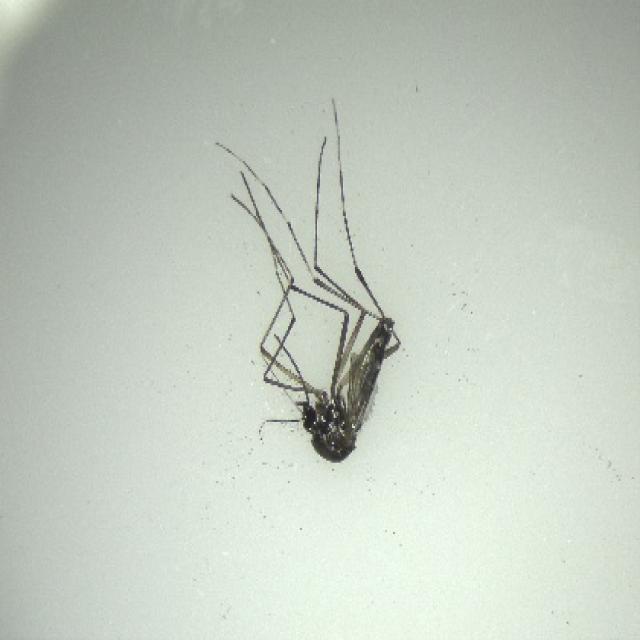
Species: aedes_albopictus